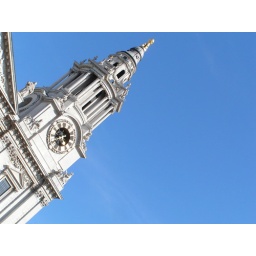
St. Paul's in a show of white on blue